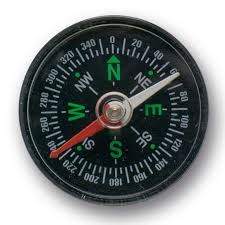
Waaw lii nag jumtukaay la bu xereñ boo xam ni ni mën nan cee nattee, xaymaa mbir mu mu mën a doon ; lu mel ne cee, ceeb  walla dugub walla suukër, walla lu ni mel mën ka cee natt ba xayma ab tolluwaayam.